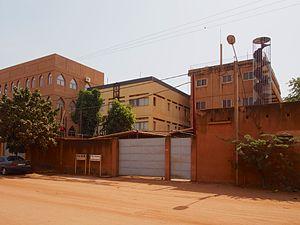
Institut Imagine, studio et centre de formation cinématographique de Gaston Kaboré à Ouagadougou
Gaston Kaboré est un réalisateur burkinabè, né le 23 avril 1951 à Bobo-Dioulasso, au Burkina Faso.